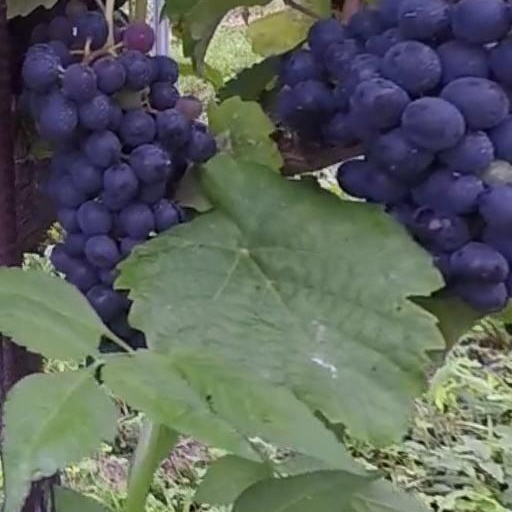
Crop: grape